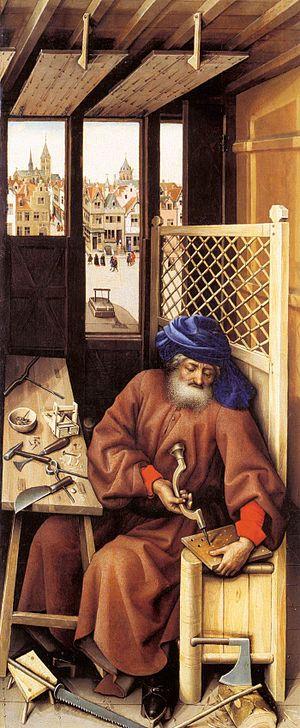
Le Triptyque de Merode ou Triptyque de l'Annonciation est un retable triptyque attribué à l'atelier du peintre primitif flamand Robert Campin, copiant probablement un original de Campin. Il est réalisé après 1422, probablement entre 1425 et 1428.